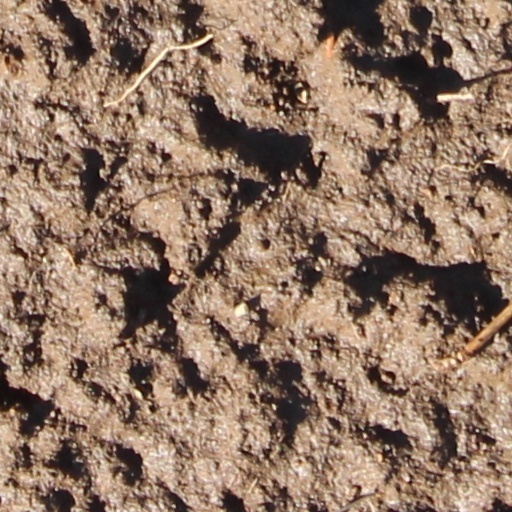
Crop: wheat